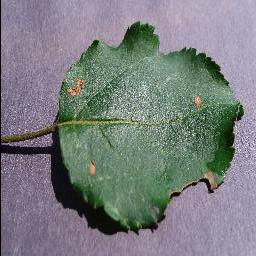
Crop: apple
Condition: black_rot